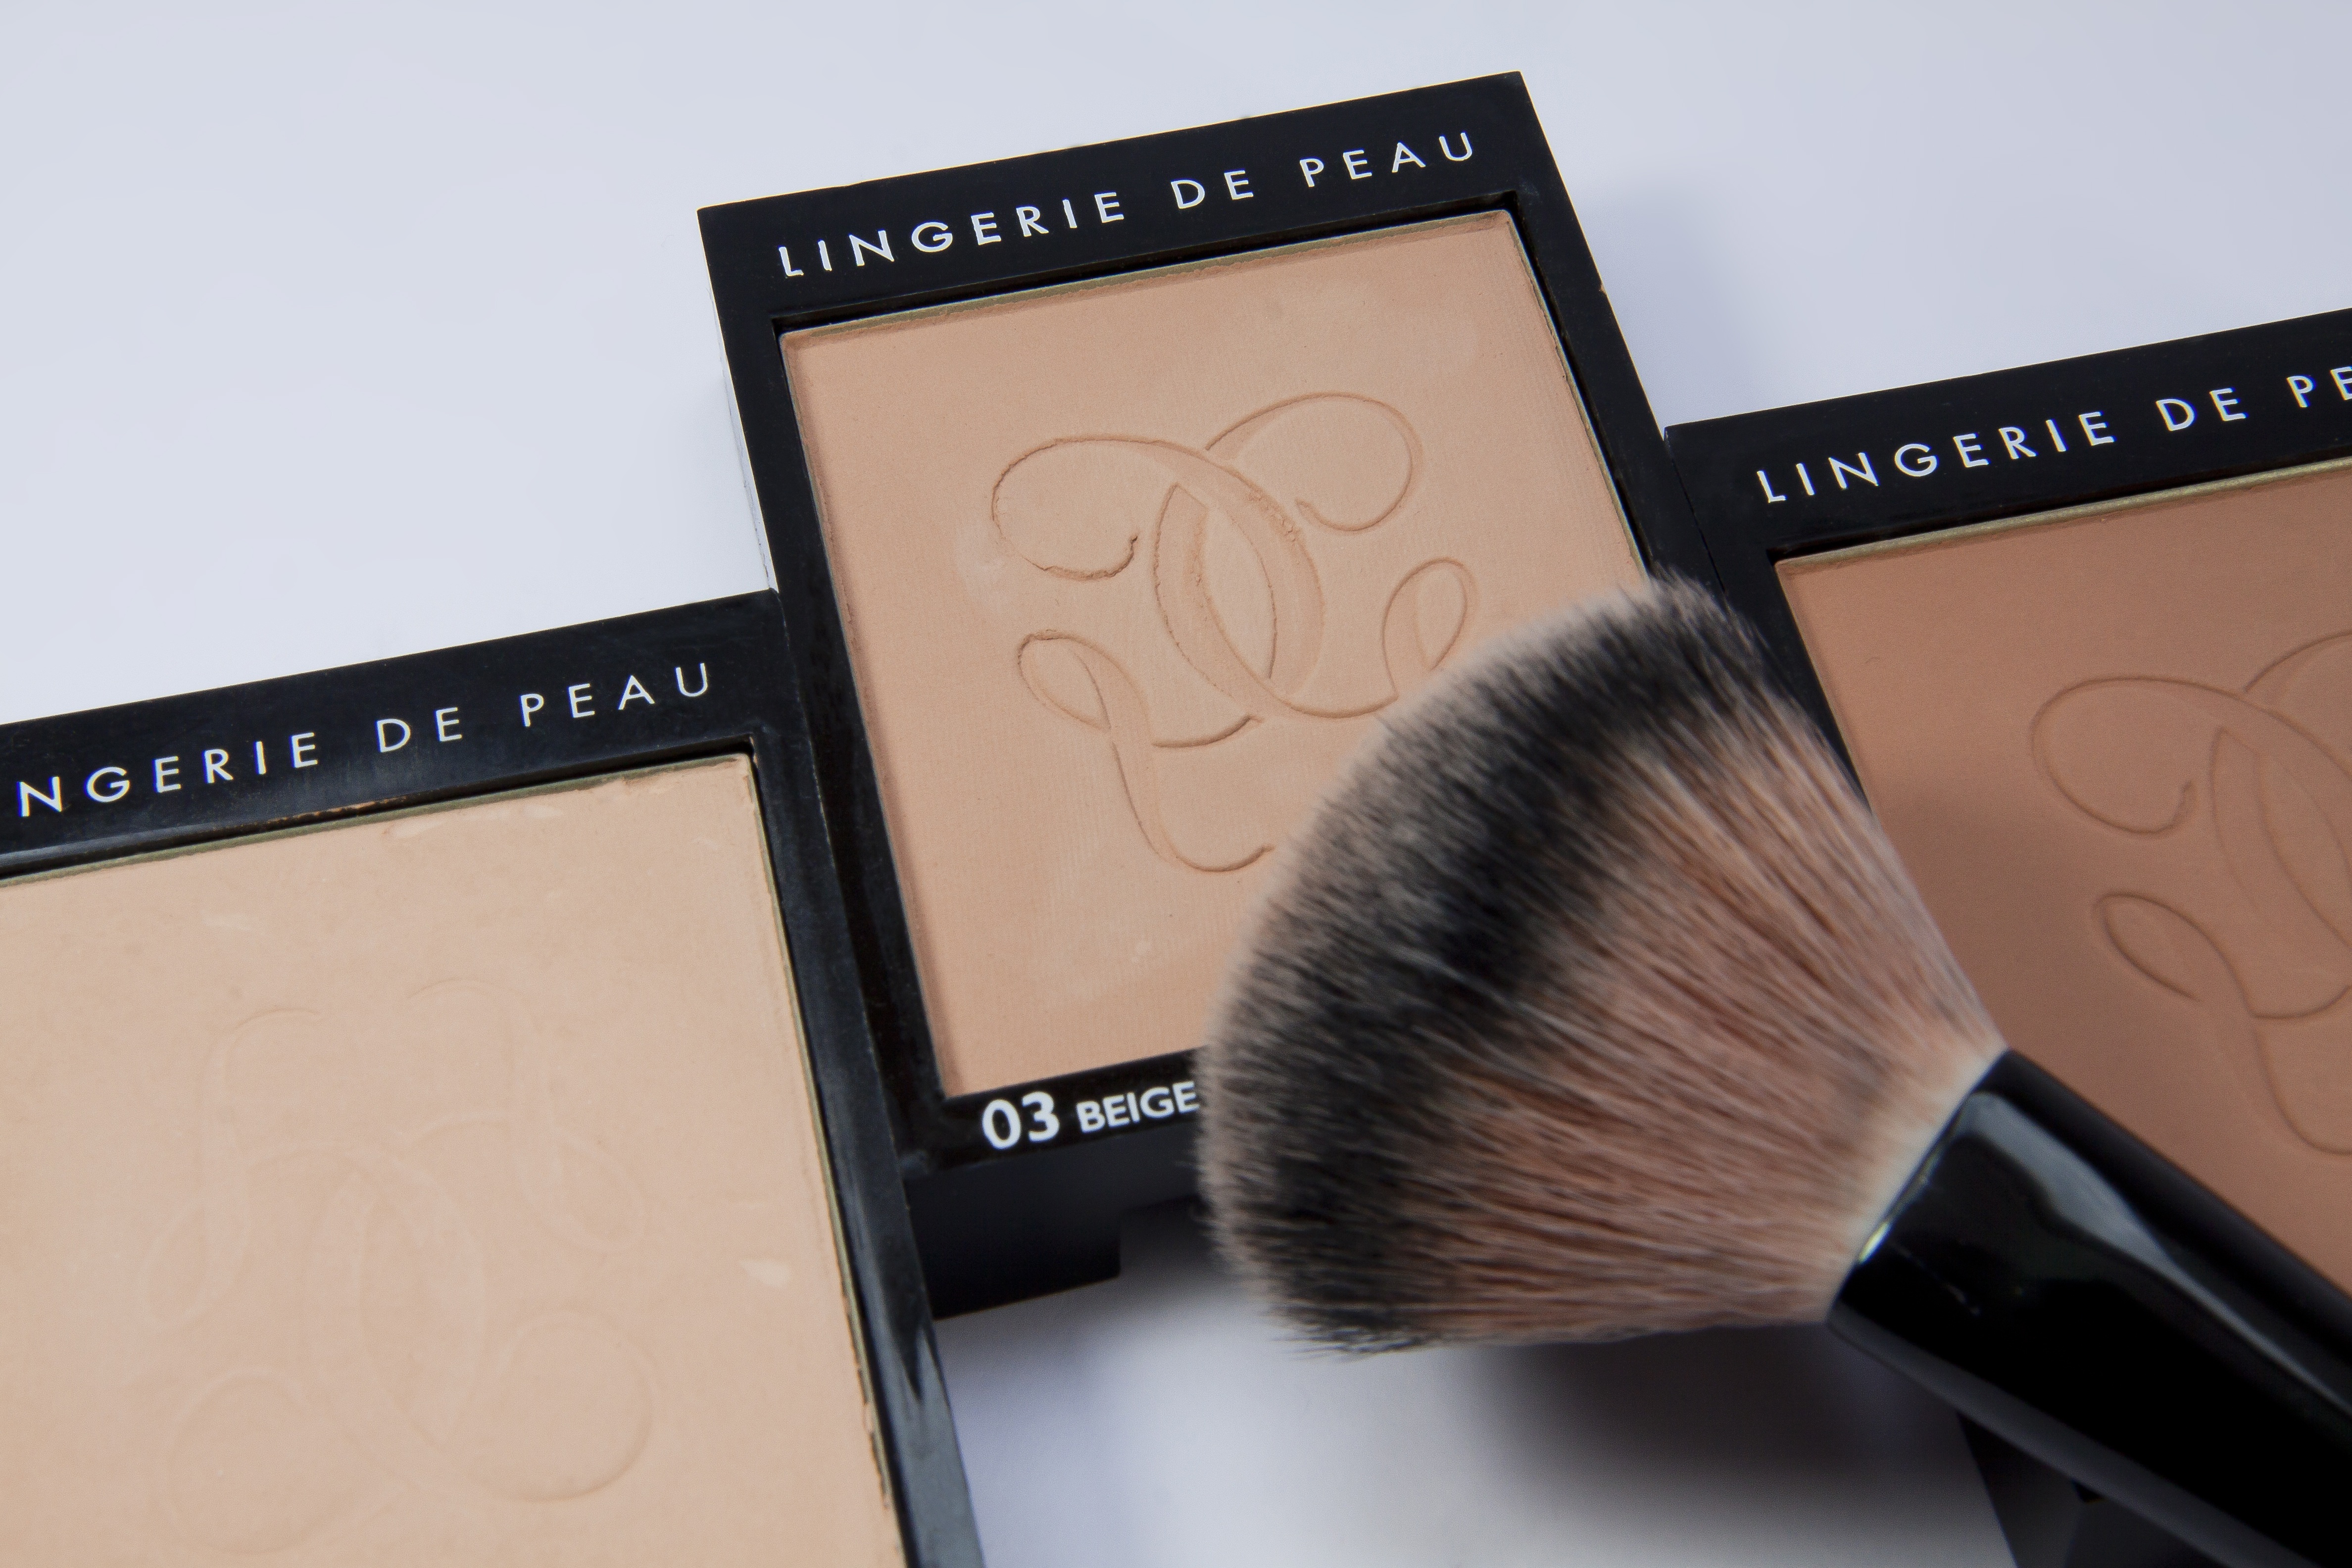
structure, brush, color, macro, makeup, eyebrow, make up, talk, eyelash, brand, human body, face, nose, eye, beauty, organ, cosmetics, fund, gradation, soft minerals, skin color, face powder